Sergey Kiriyenko

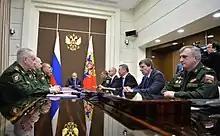
Meeting on developing new types of weapons, 2016

Kiriyenko was replaced as General Director of Rosatom on 5 October 2016 by Alexey Likhachev, former Deputy Minister for Economic Development.